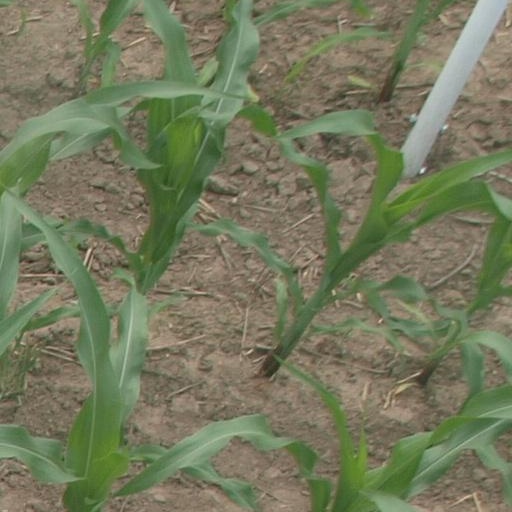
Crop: maize; corn